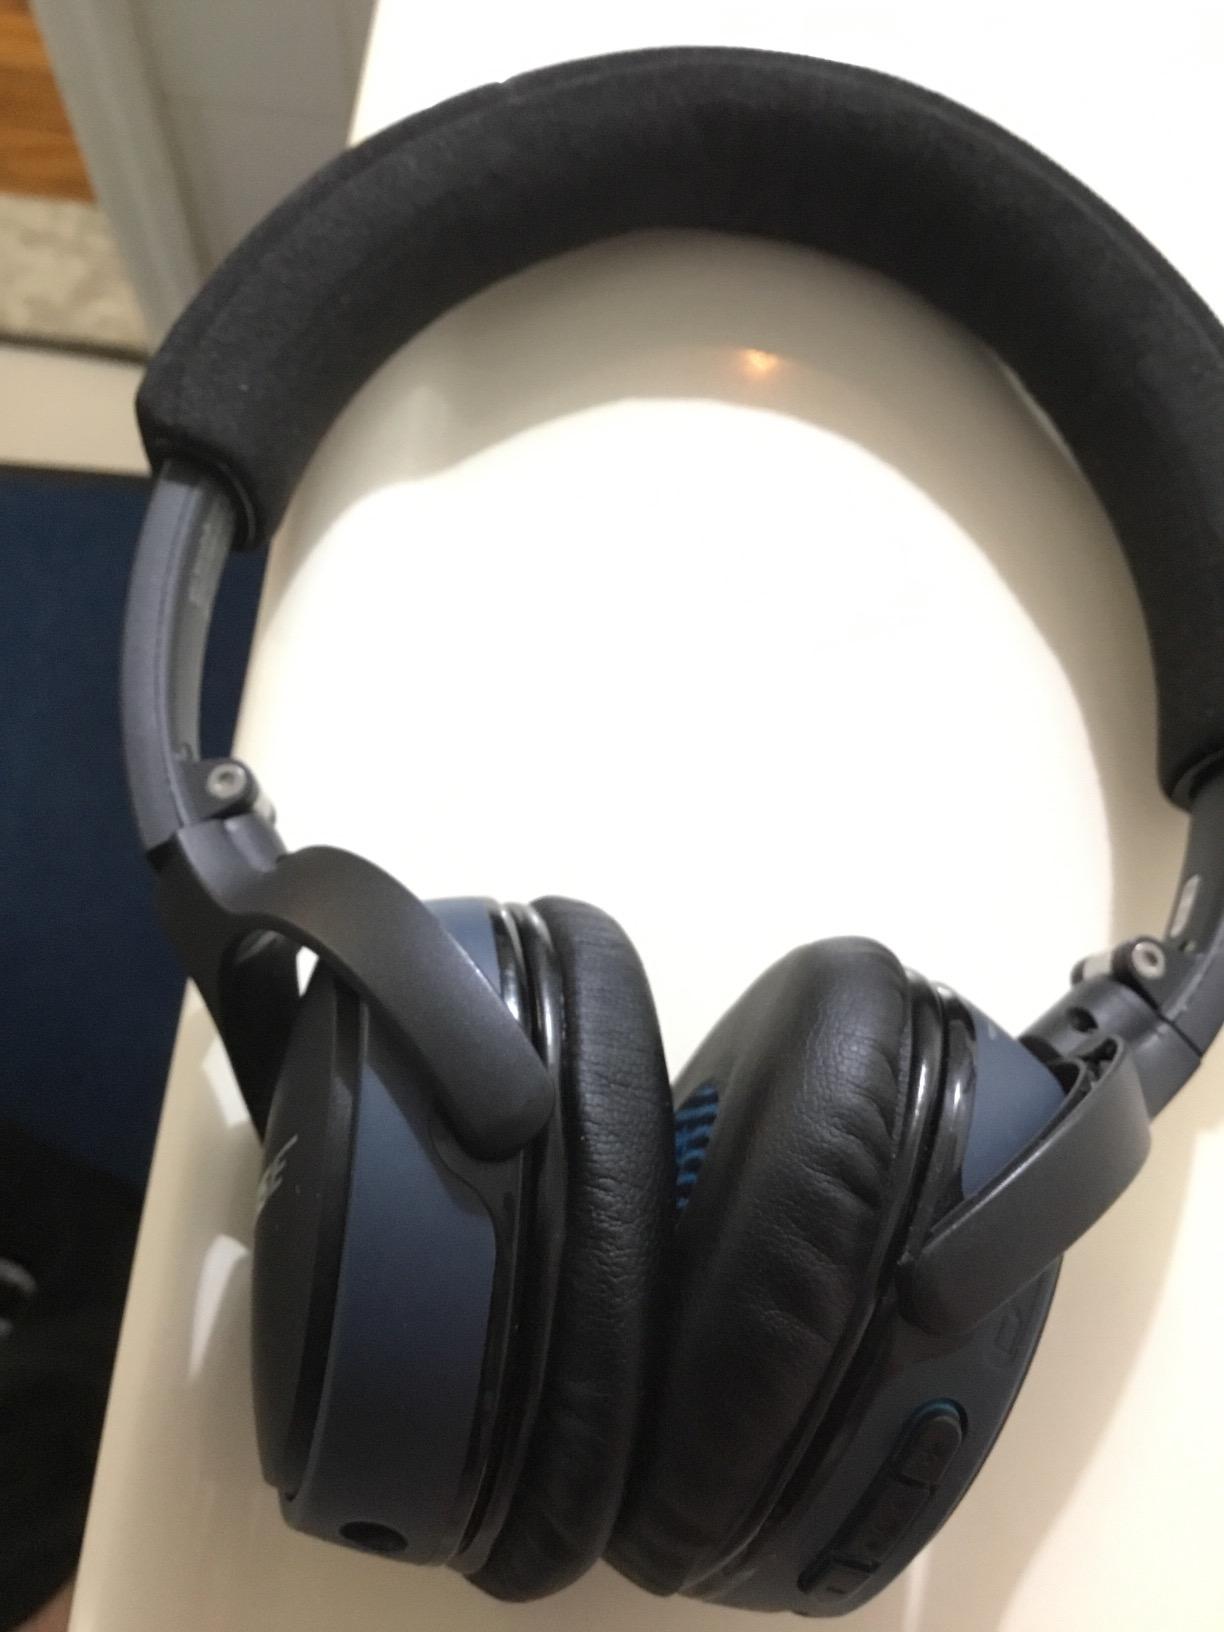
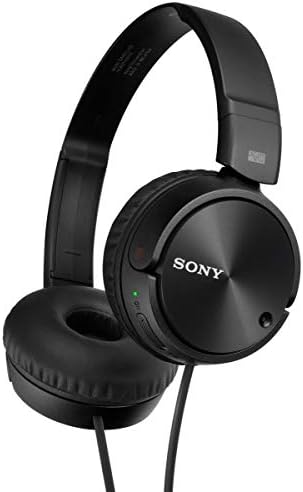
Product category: headphones
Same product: no